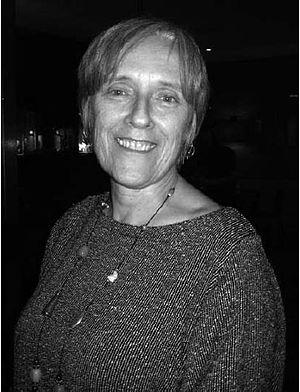
Olivia Jane Harris est une anthropologue sociale britannique. Son travail s'est concentré sur l'étude des hautes terres boliviennes.